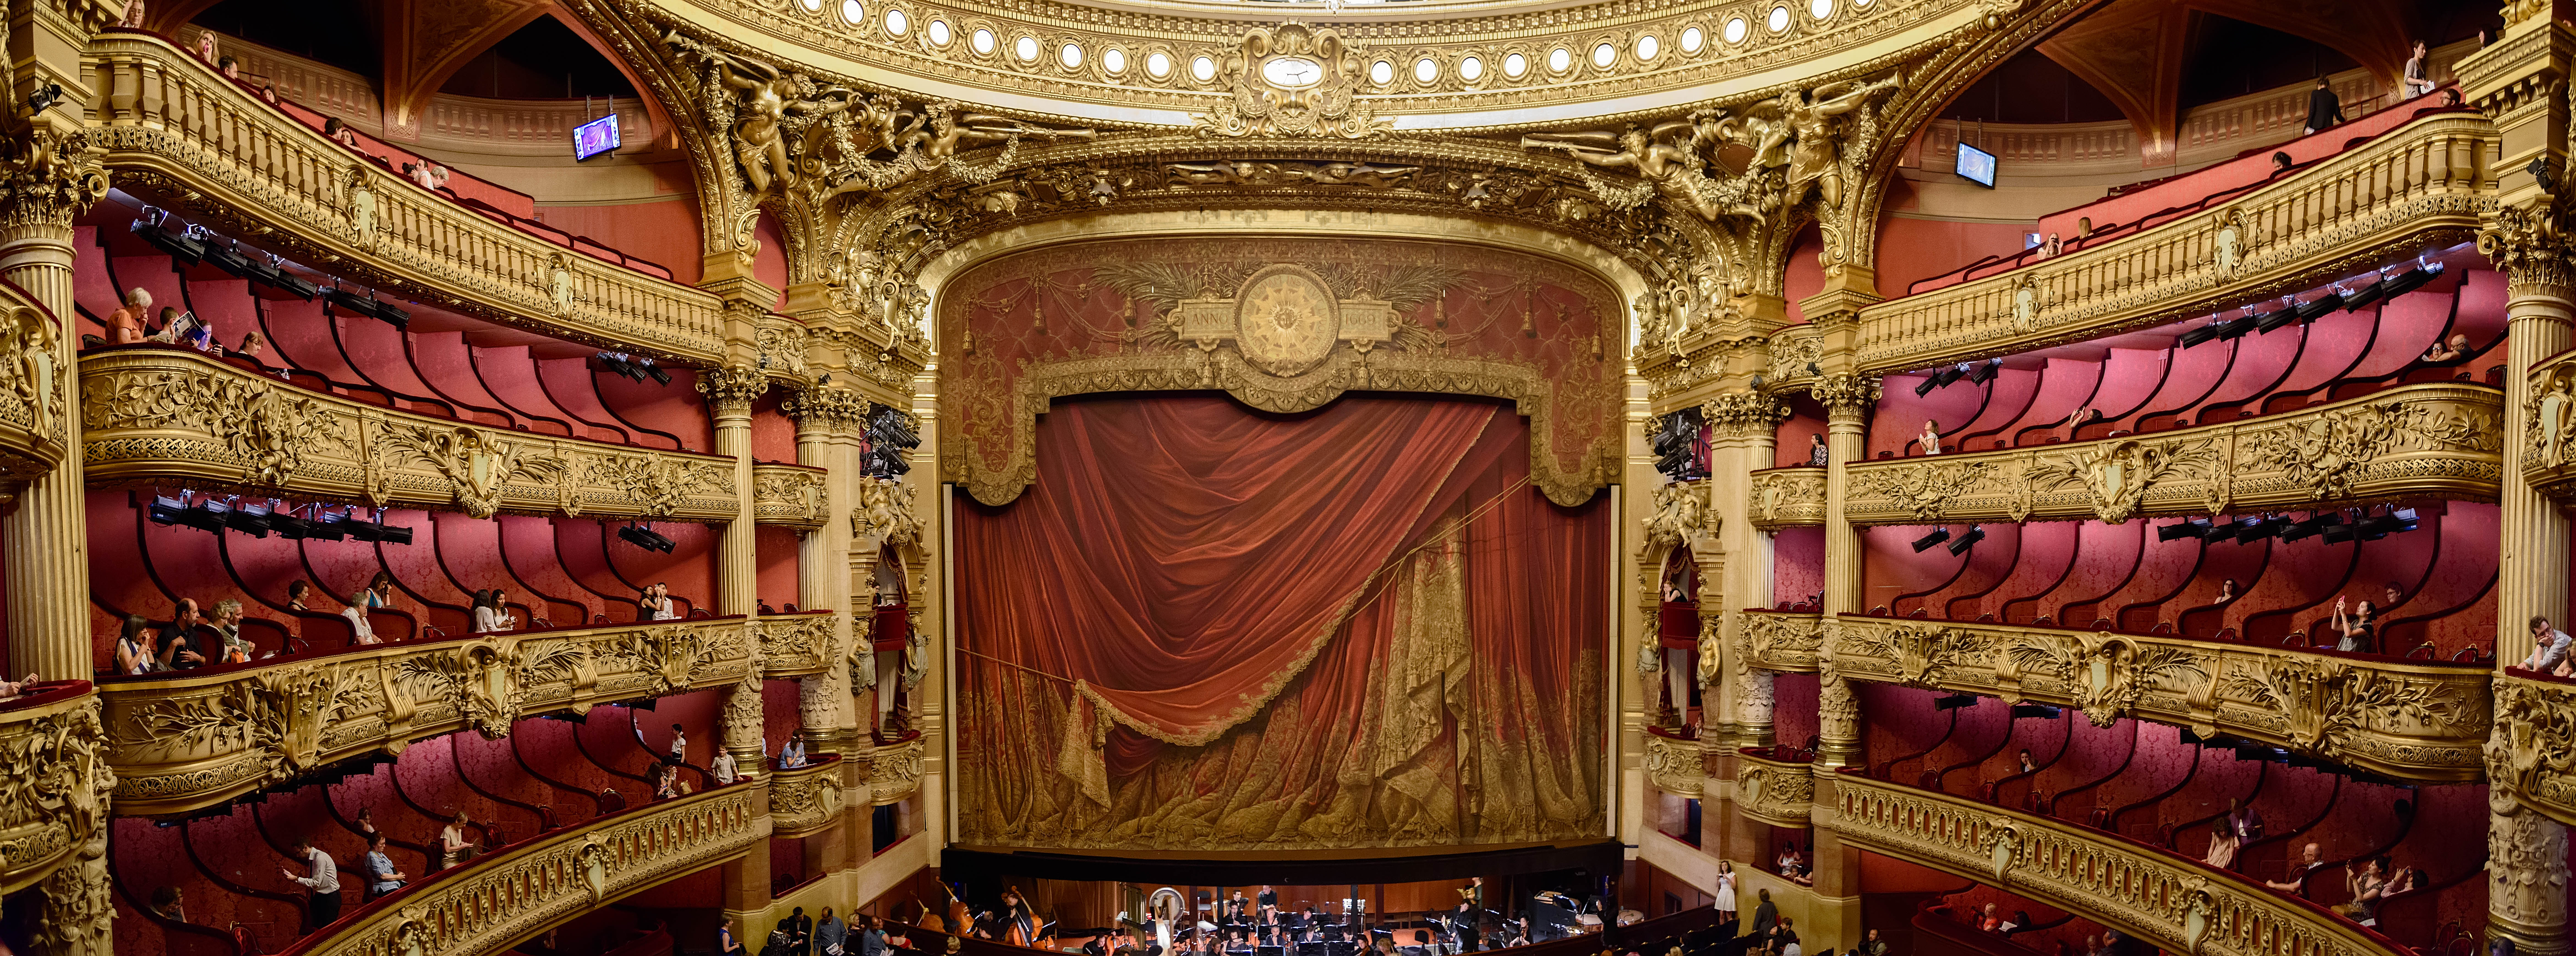
building, paris, france, red, opera, opera house, nikon, ballet, places, 2015, theatre, stage, publicdomain, gold, temple, theater, musicians, seats, d750, ledefrance, garnier, curtains, ancient history